Zareh Baronian

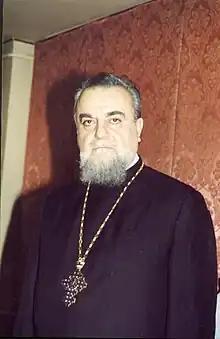
Zareh Baronian

Archimandrite Zareh Baronian (October 2, 1941 in Bucharest, Romania – April 13, 2017) was an Armenian-Romanian theologian and abbot.